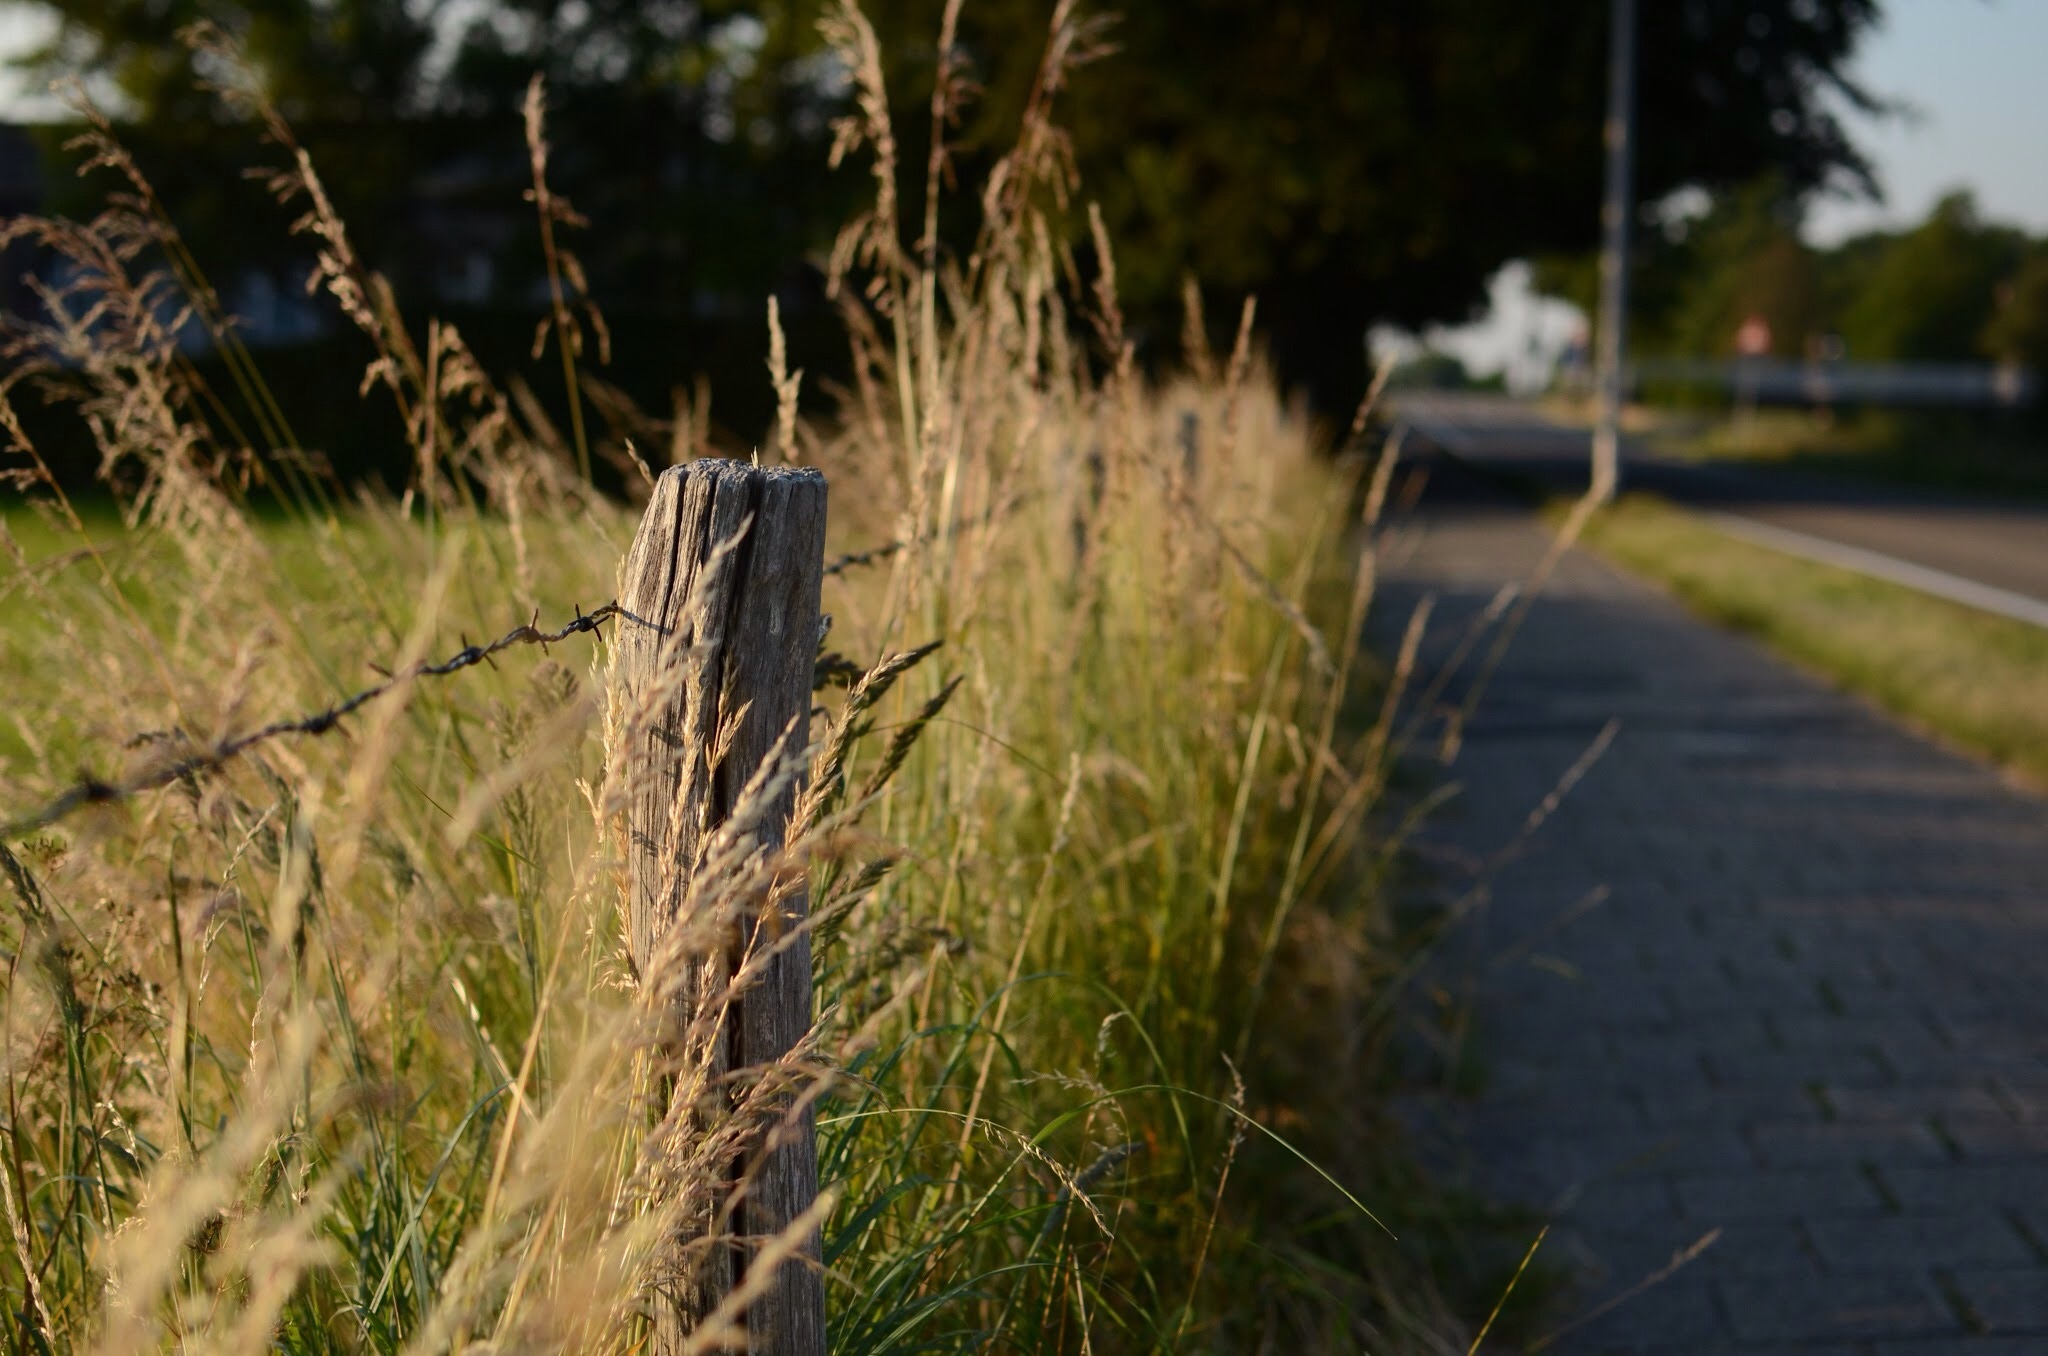
tree, grass, plant, lawn, green, autumn, rural area, grass family